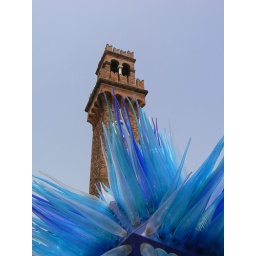
A day trip to the island of Murano - complete with strange blue glass structures in the square.